Gla

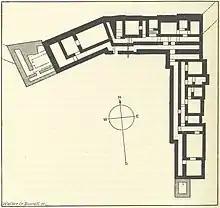
Plan of the L-shaped palace of Gla

The most striking interior feature is a large L-shaped building, often described as a "palace". It is in the north of the site, which is subdivided by several internal walls in this area. The "palace" is located on an artificial terrace and consists of three wings. Each of the wings contains mostly very small rooms, arranged in groups of six and accessed by corridors. At the two ends of the L, there are similar arrangements of rooms resembling the megaron complexes known from Tiryns, Mycenae Dimini and Pylos. Nevertheless, the lack of several typical features of other Mycenaean palaces, namely of a "throne room", a (circular) hearth and a "bathroom" casts some doubt on the designation of the structure as a palace.